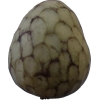
Label: cherimoya